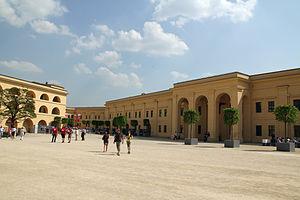
L’exposition horticole allemande 2011 à Coblence - Forteresse d'Ehrenbreitstein